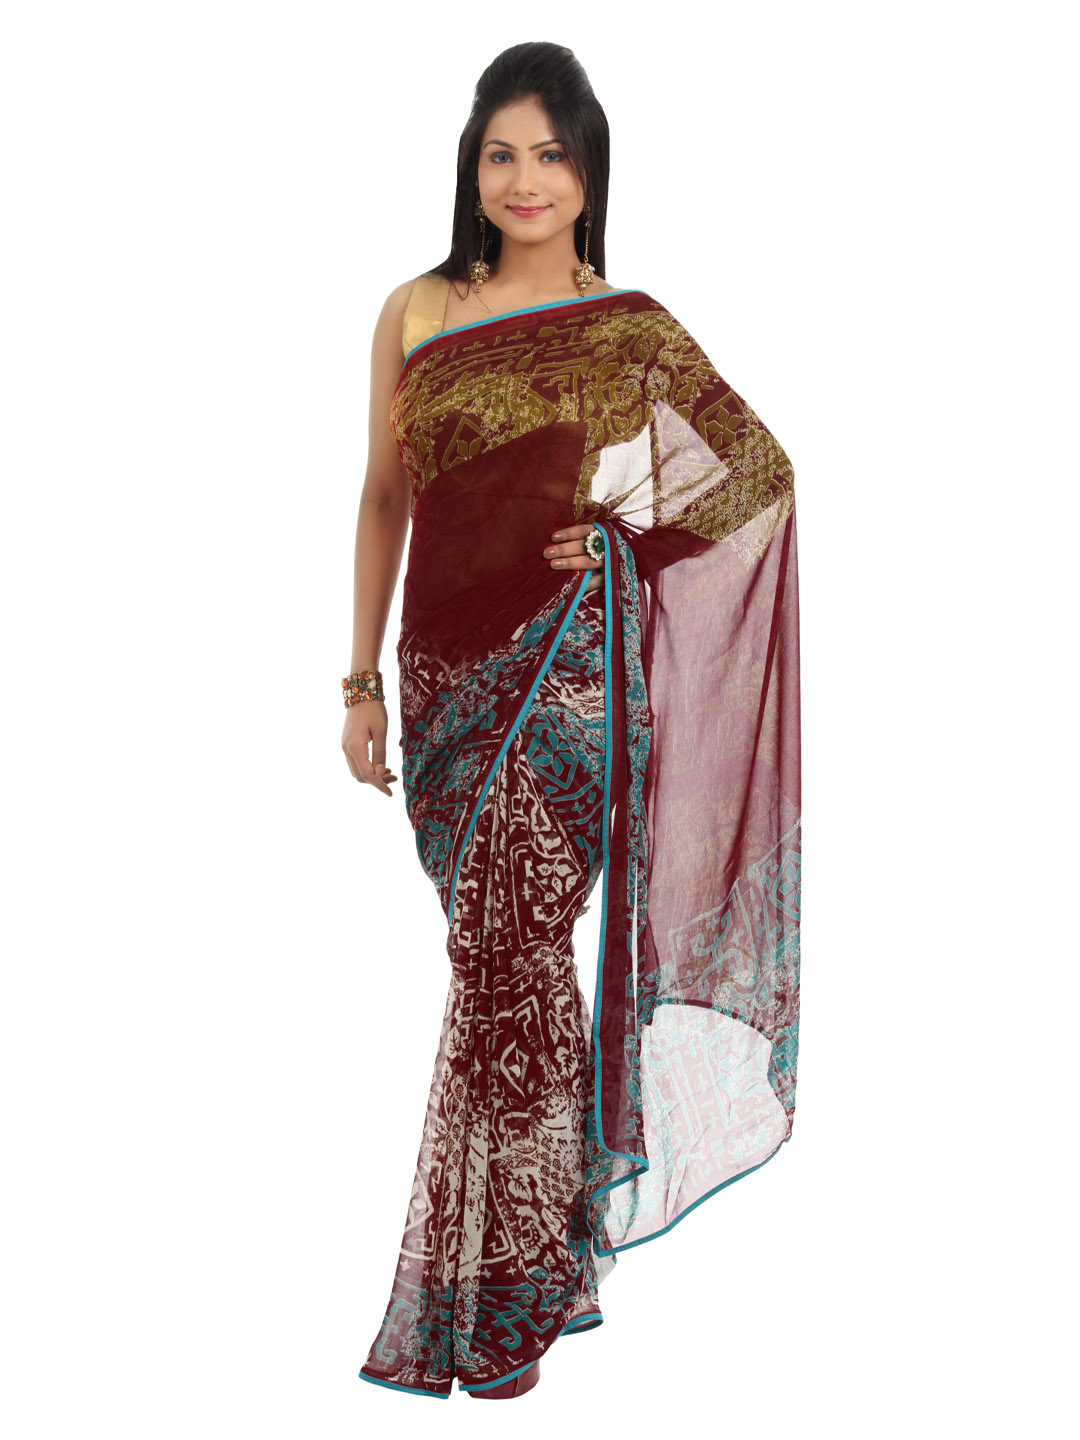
FNF Maroon Printed Sari
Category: Apparel / Saree / Sarees
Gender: Women
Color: Maroon
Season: Fall 2012
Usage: Ethnic